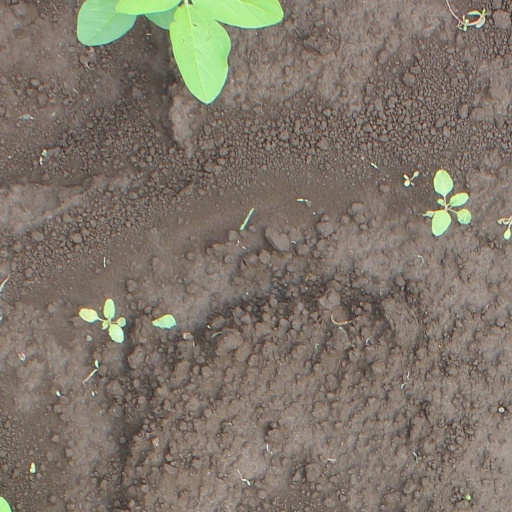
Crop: soybean